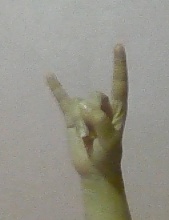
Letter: la